Lobethal

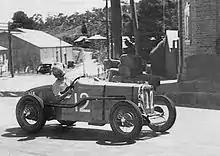
Race winner Allan Tomlinson (MG TA) contesting the 1939 Australian Grand Prix on the Lobethal Circuit

Lobethal was the host town for the 1939 Australian Grand Prix, Australia's premier motor race of that year. The race, which was won by Alan Tomlinson driving an MG TA, was staged on the Lobethal Circuit which comprised public roads in and around the town. The circuit was used for four race meetings from 1937 through to 1948.